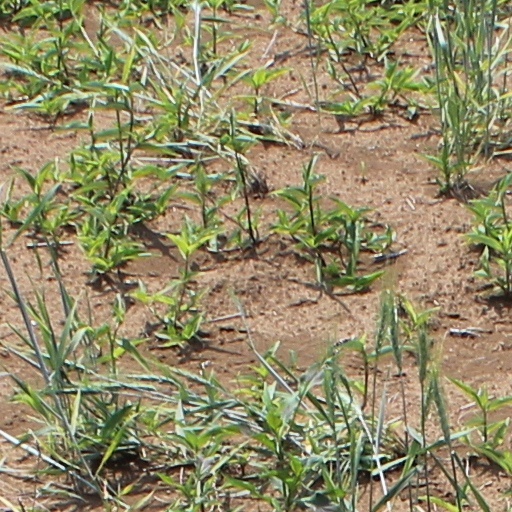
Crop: wheat